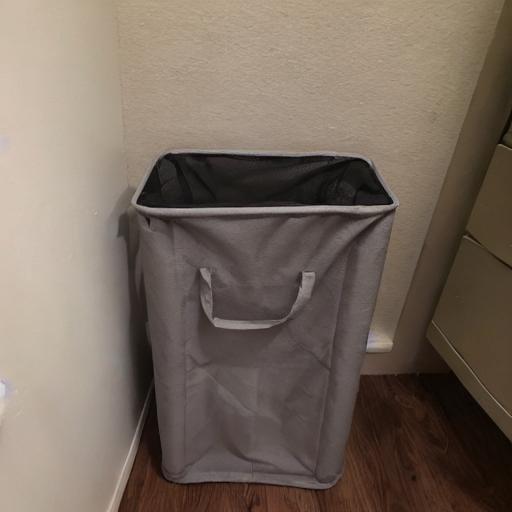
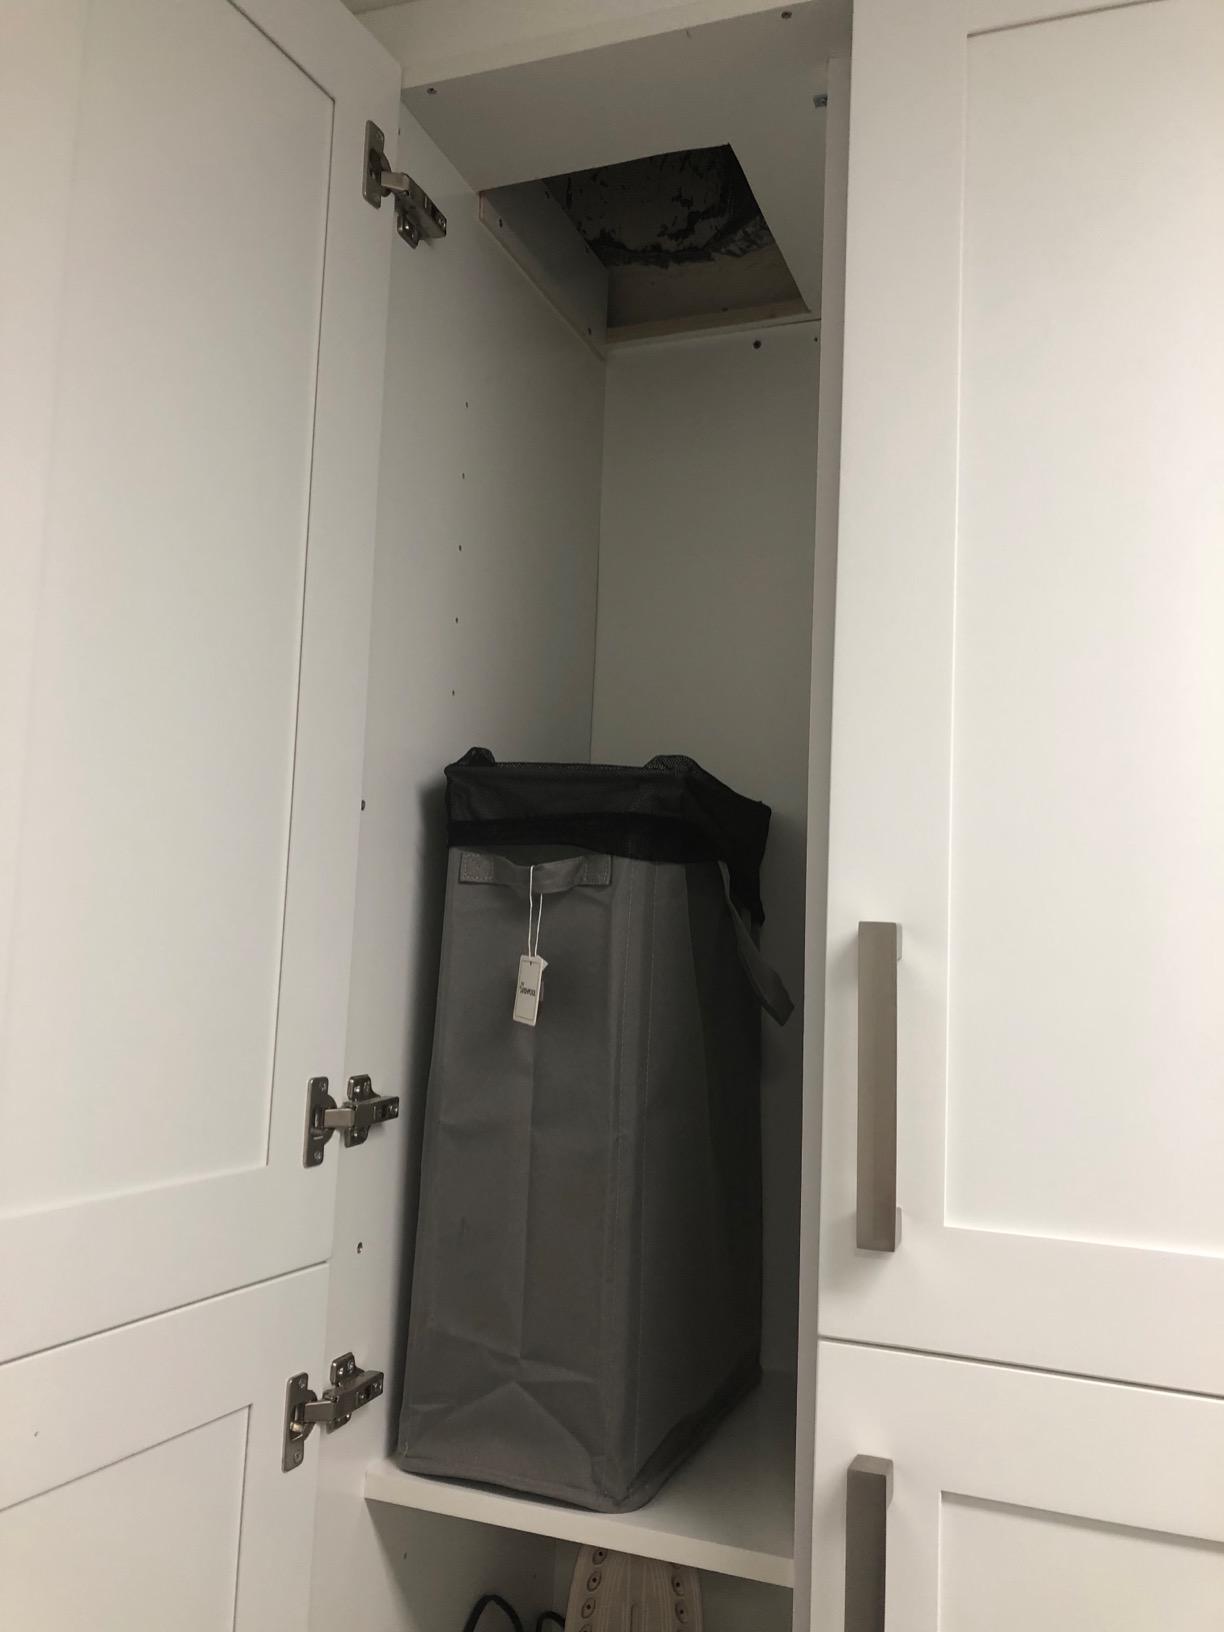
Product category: items_hamper
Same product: no